Scott R. Dunlap

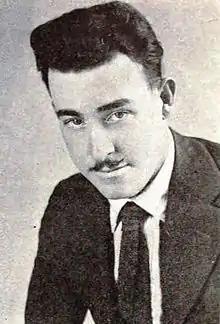
Scott Dunlap in 1920

Scott R. Dunlap (June 20, 1892 – March 30, 1970) was an American film producer, director, screenwriter, and actor.